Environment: real
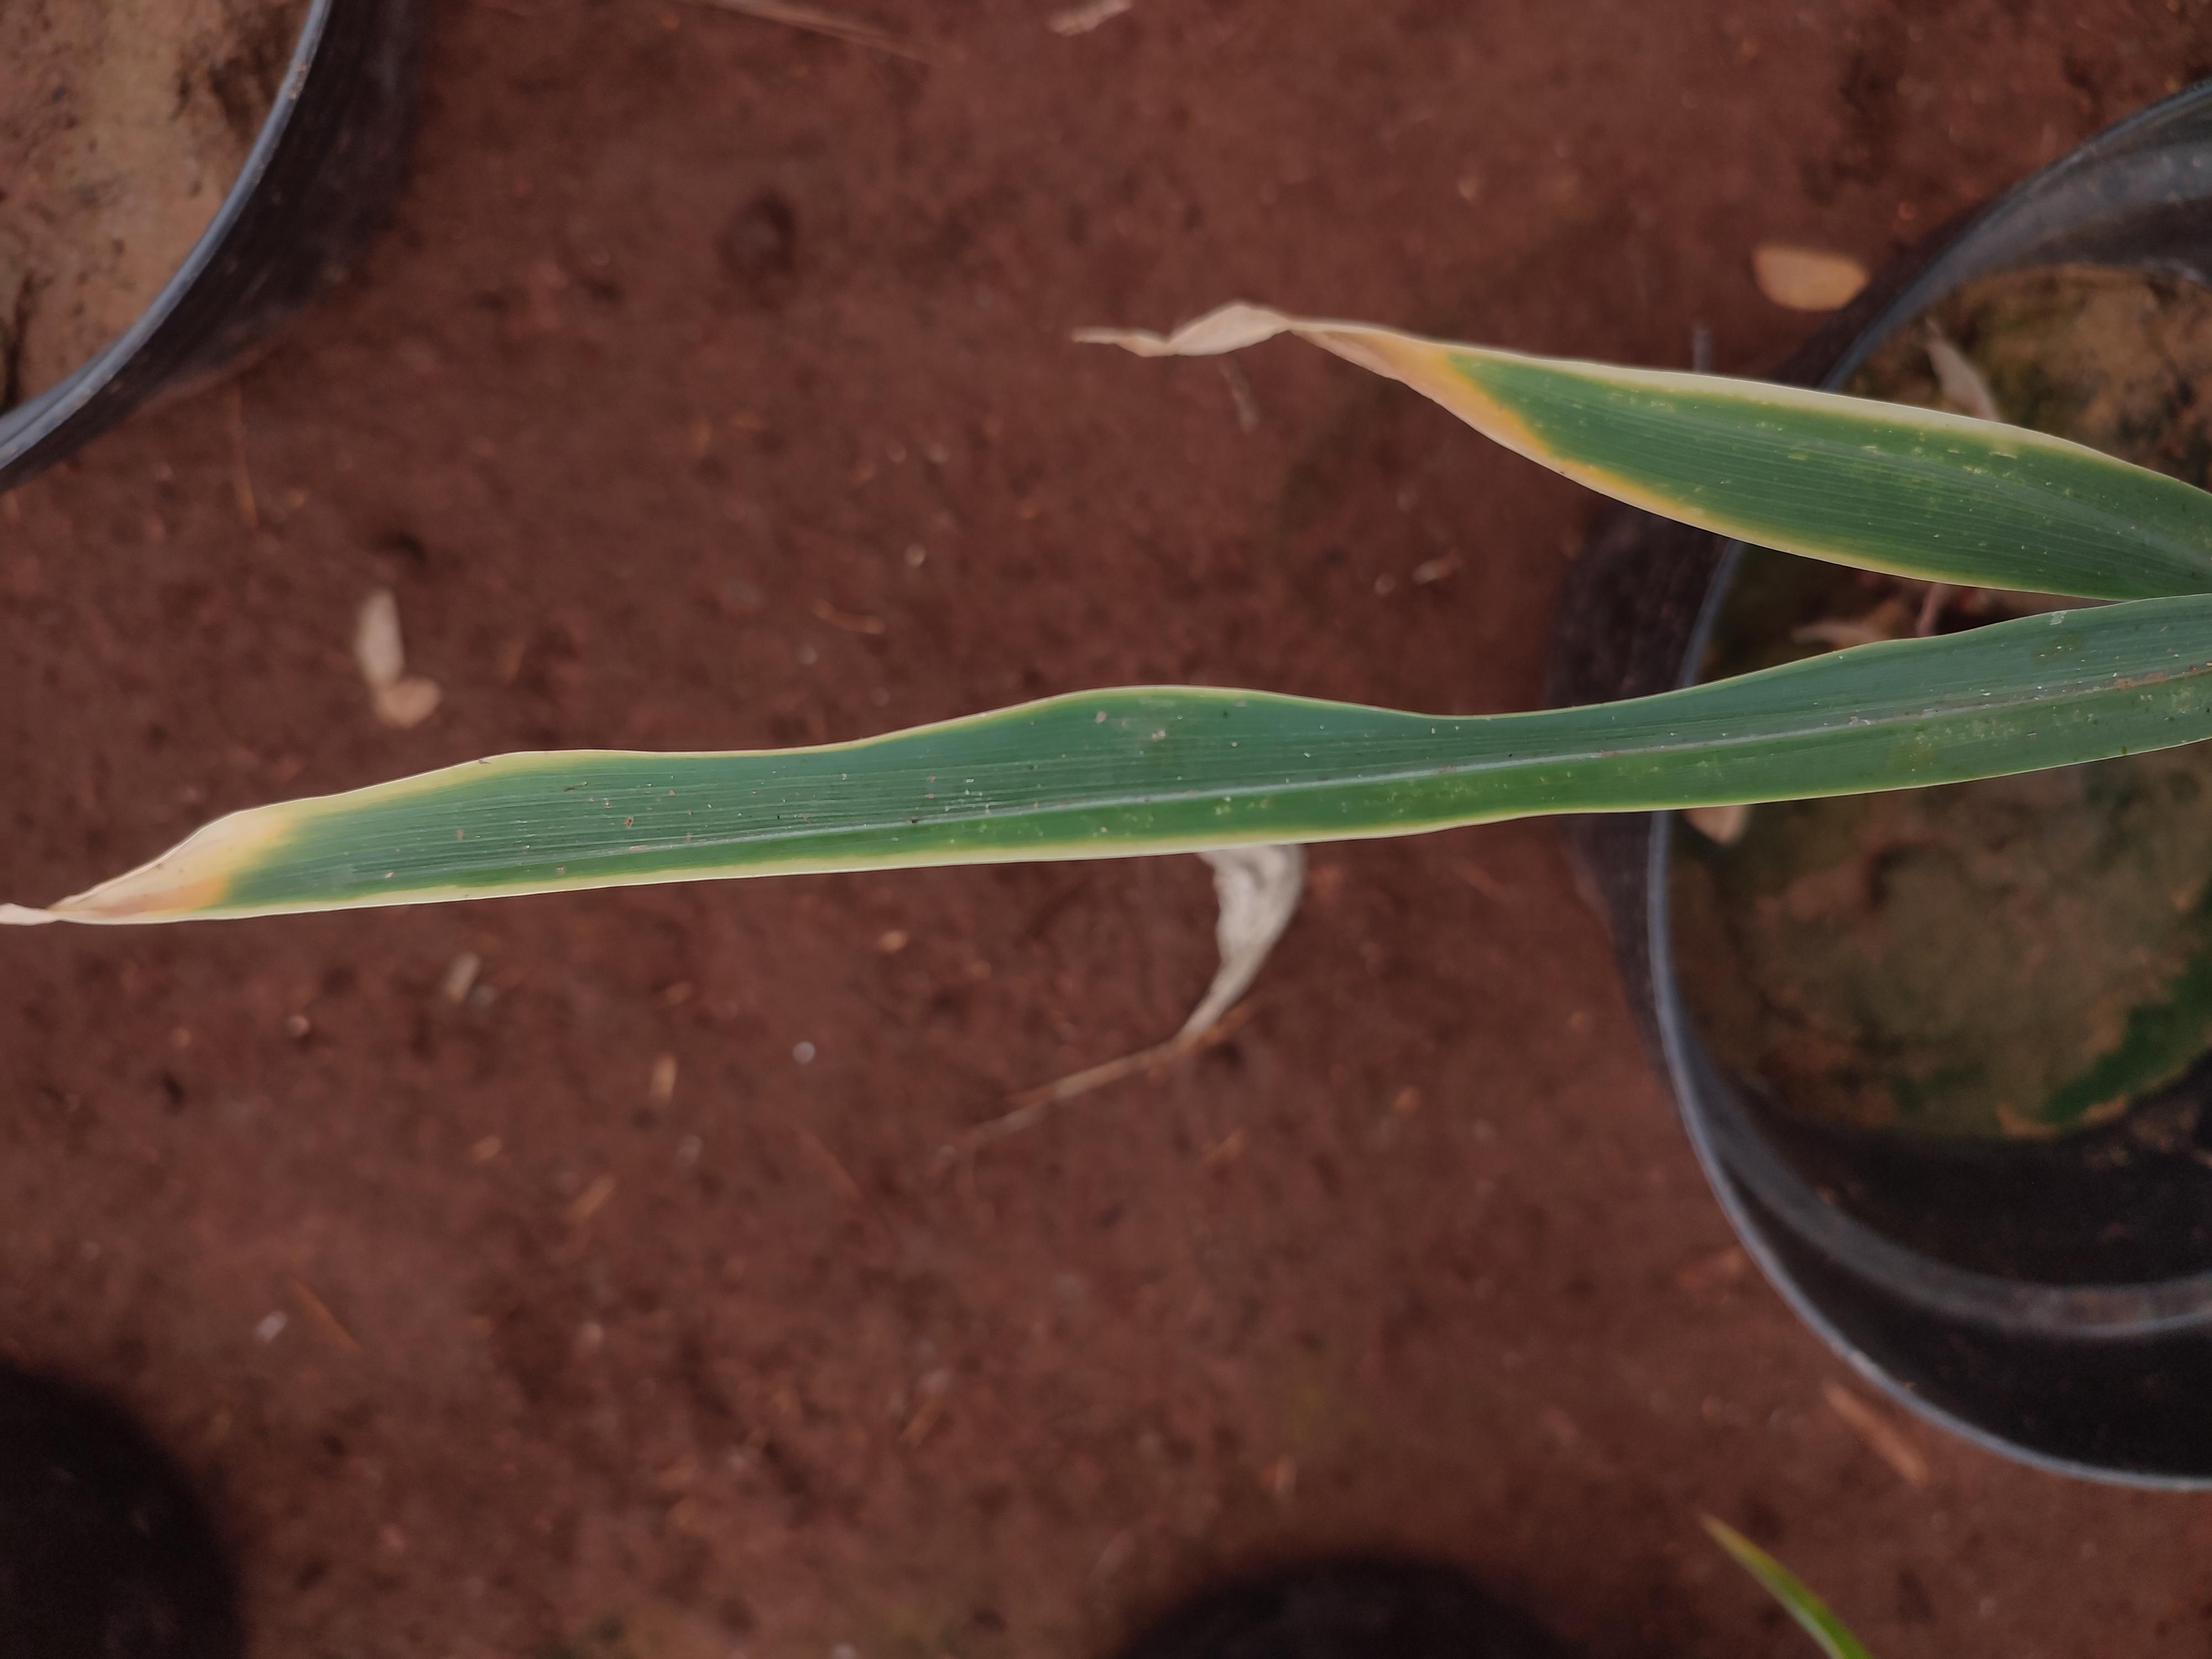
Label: potassium_deficiency